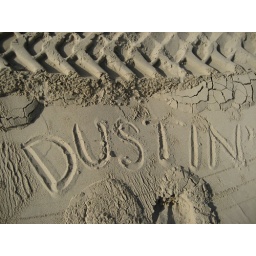
I wrote our names in the sand at Santa Monica cause I thought it was cute